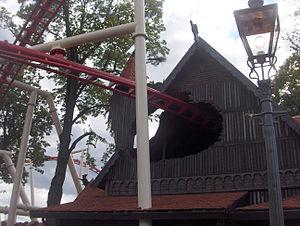
Gröna Lund est un parc d'attractions situé sur l'île de Djurgården à Stockholm, en Suède. Il a été créé en 1883 et est le plus vieux parc d'attractions suédois. Il s'étend sur une surface assez faible, mais contient les manèges les plus typiques. On y trouve une scène où se tiennent des concerts en été. On peut y accéder par la route, mais également en bateau à vapeur depuis différents endroits de la ville.
Kvasten sont des montagnes russes à véhicule suspendu du parc Gröna Lund, situé sur l'île de Djurgården à Stockholm, en Suède. Elles ont été construites par la société Vekoma et elles ont ouvert en 2007. Le parcours de Vilda Musen interagit avec ceux de Jetline et Twister. Kvasten veut dire balai en suédois.
Ces différentes listes sont non exhaustives.